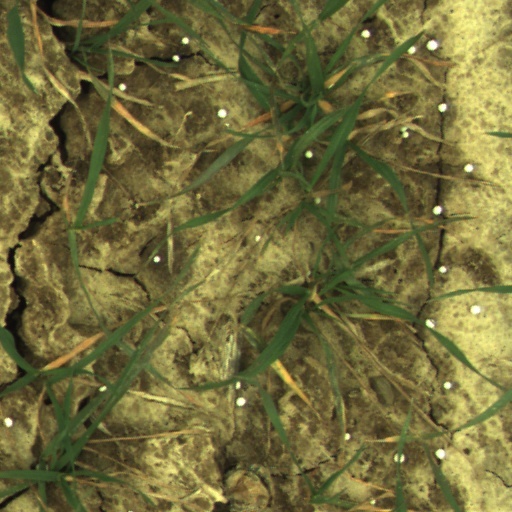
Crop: wheat